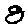
Label: 8